Seth Cook Rees

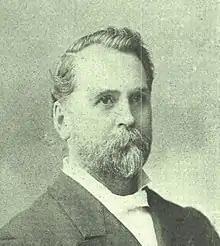
Seth Cook Rees (from author page of Rees' 1905 book titled "Miracles in the Slums")

Seth Cook Rees (August 6, 1854 – May 22, 1933) was a Quaker minister and leading figure in the “holiness movement," co-founding the International Holiness Union and Prayer League, and, following a schism with the Church of the Nazarene, founding the Pilgrim Holiness Church, a forerunner of the Wesleyan Church.